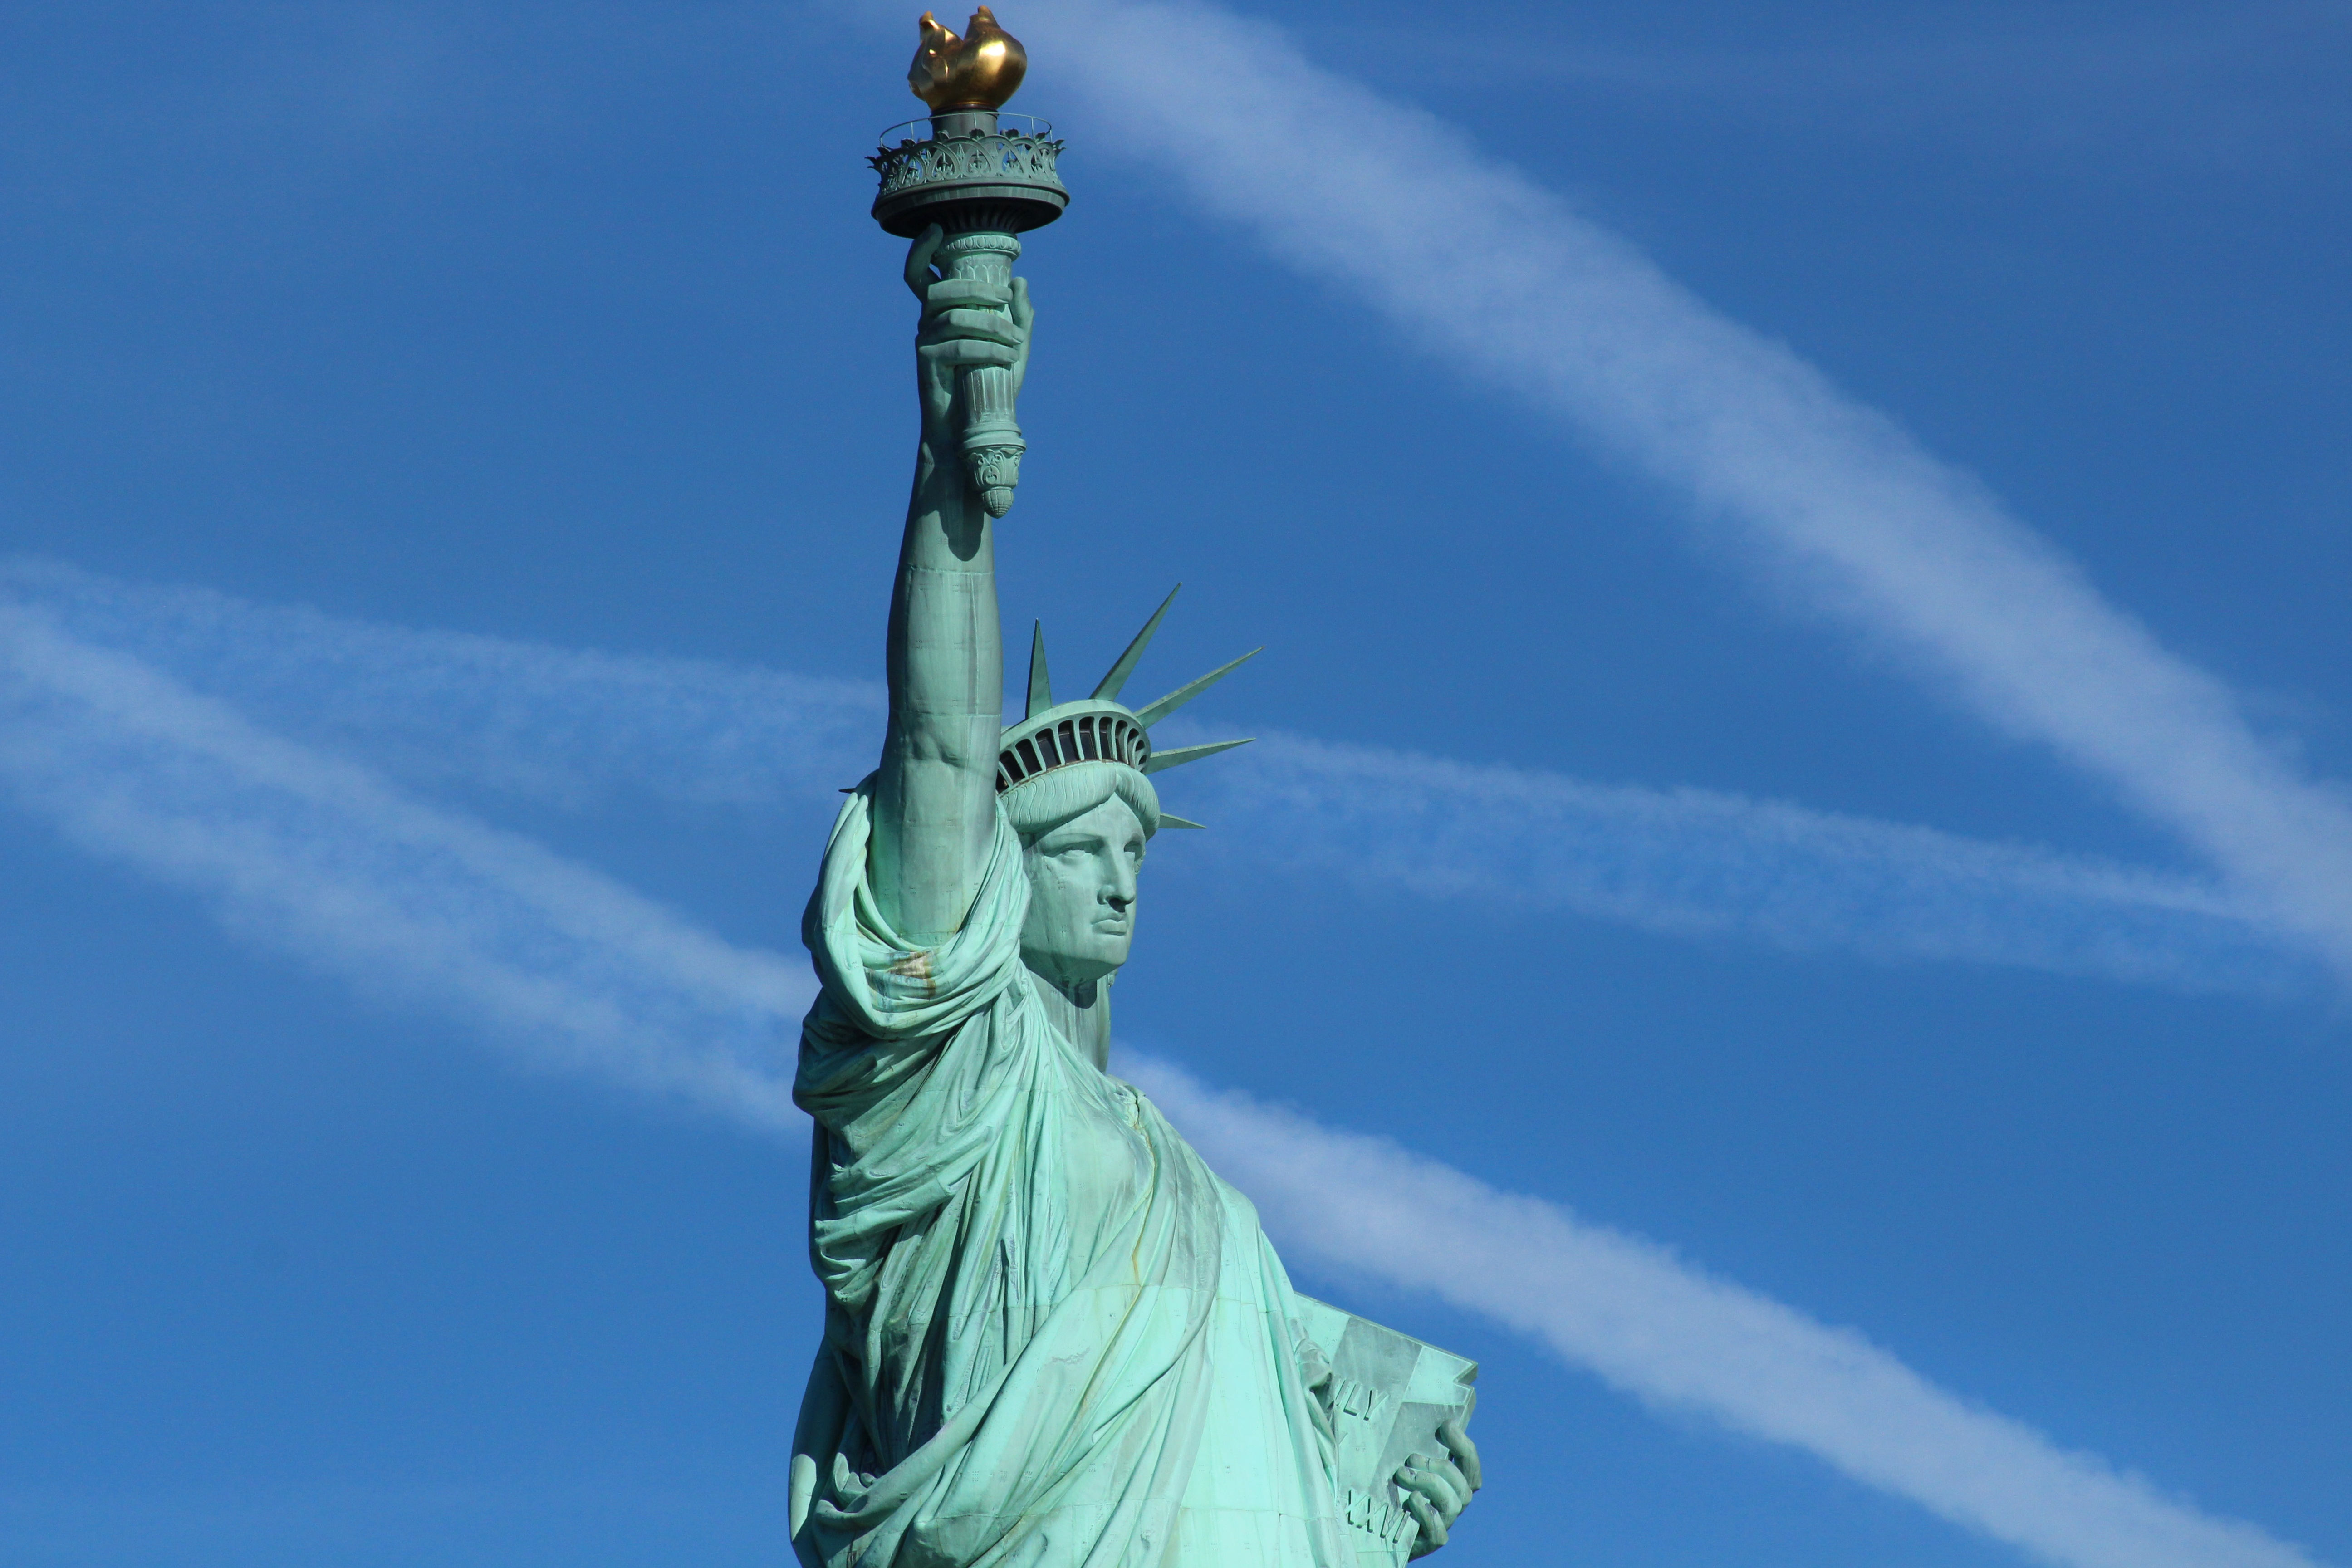
sky, city, new york, monument, statue, statue of liberty, nyc, usa, america, landmark, blue, freedom, torch, sculpture, spire, liberty, independence, atmosphere of earth